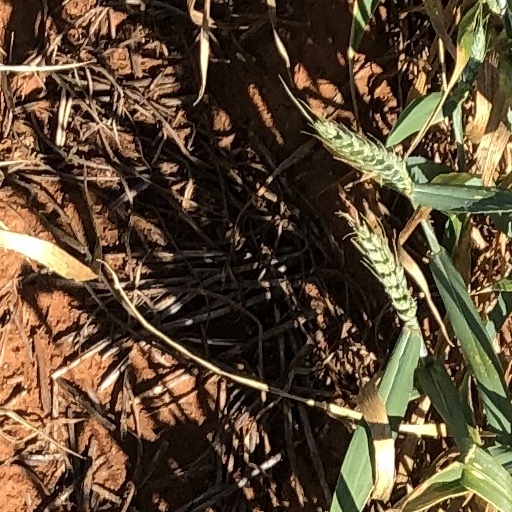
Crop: wheat